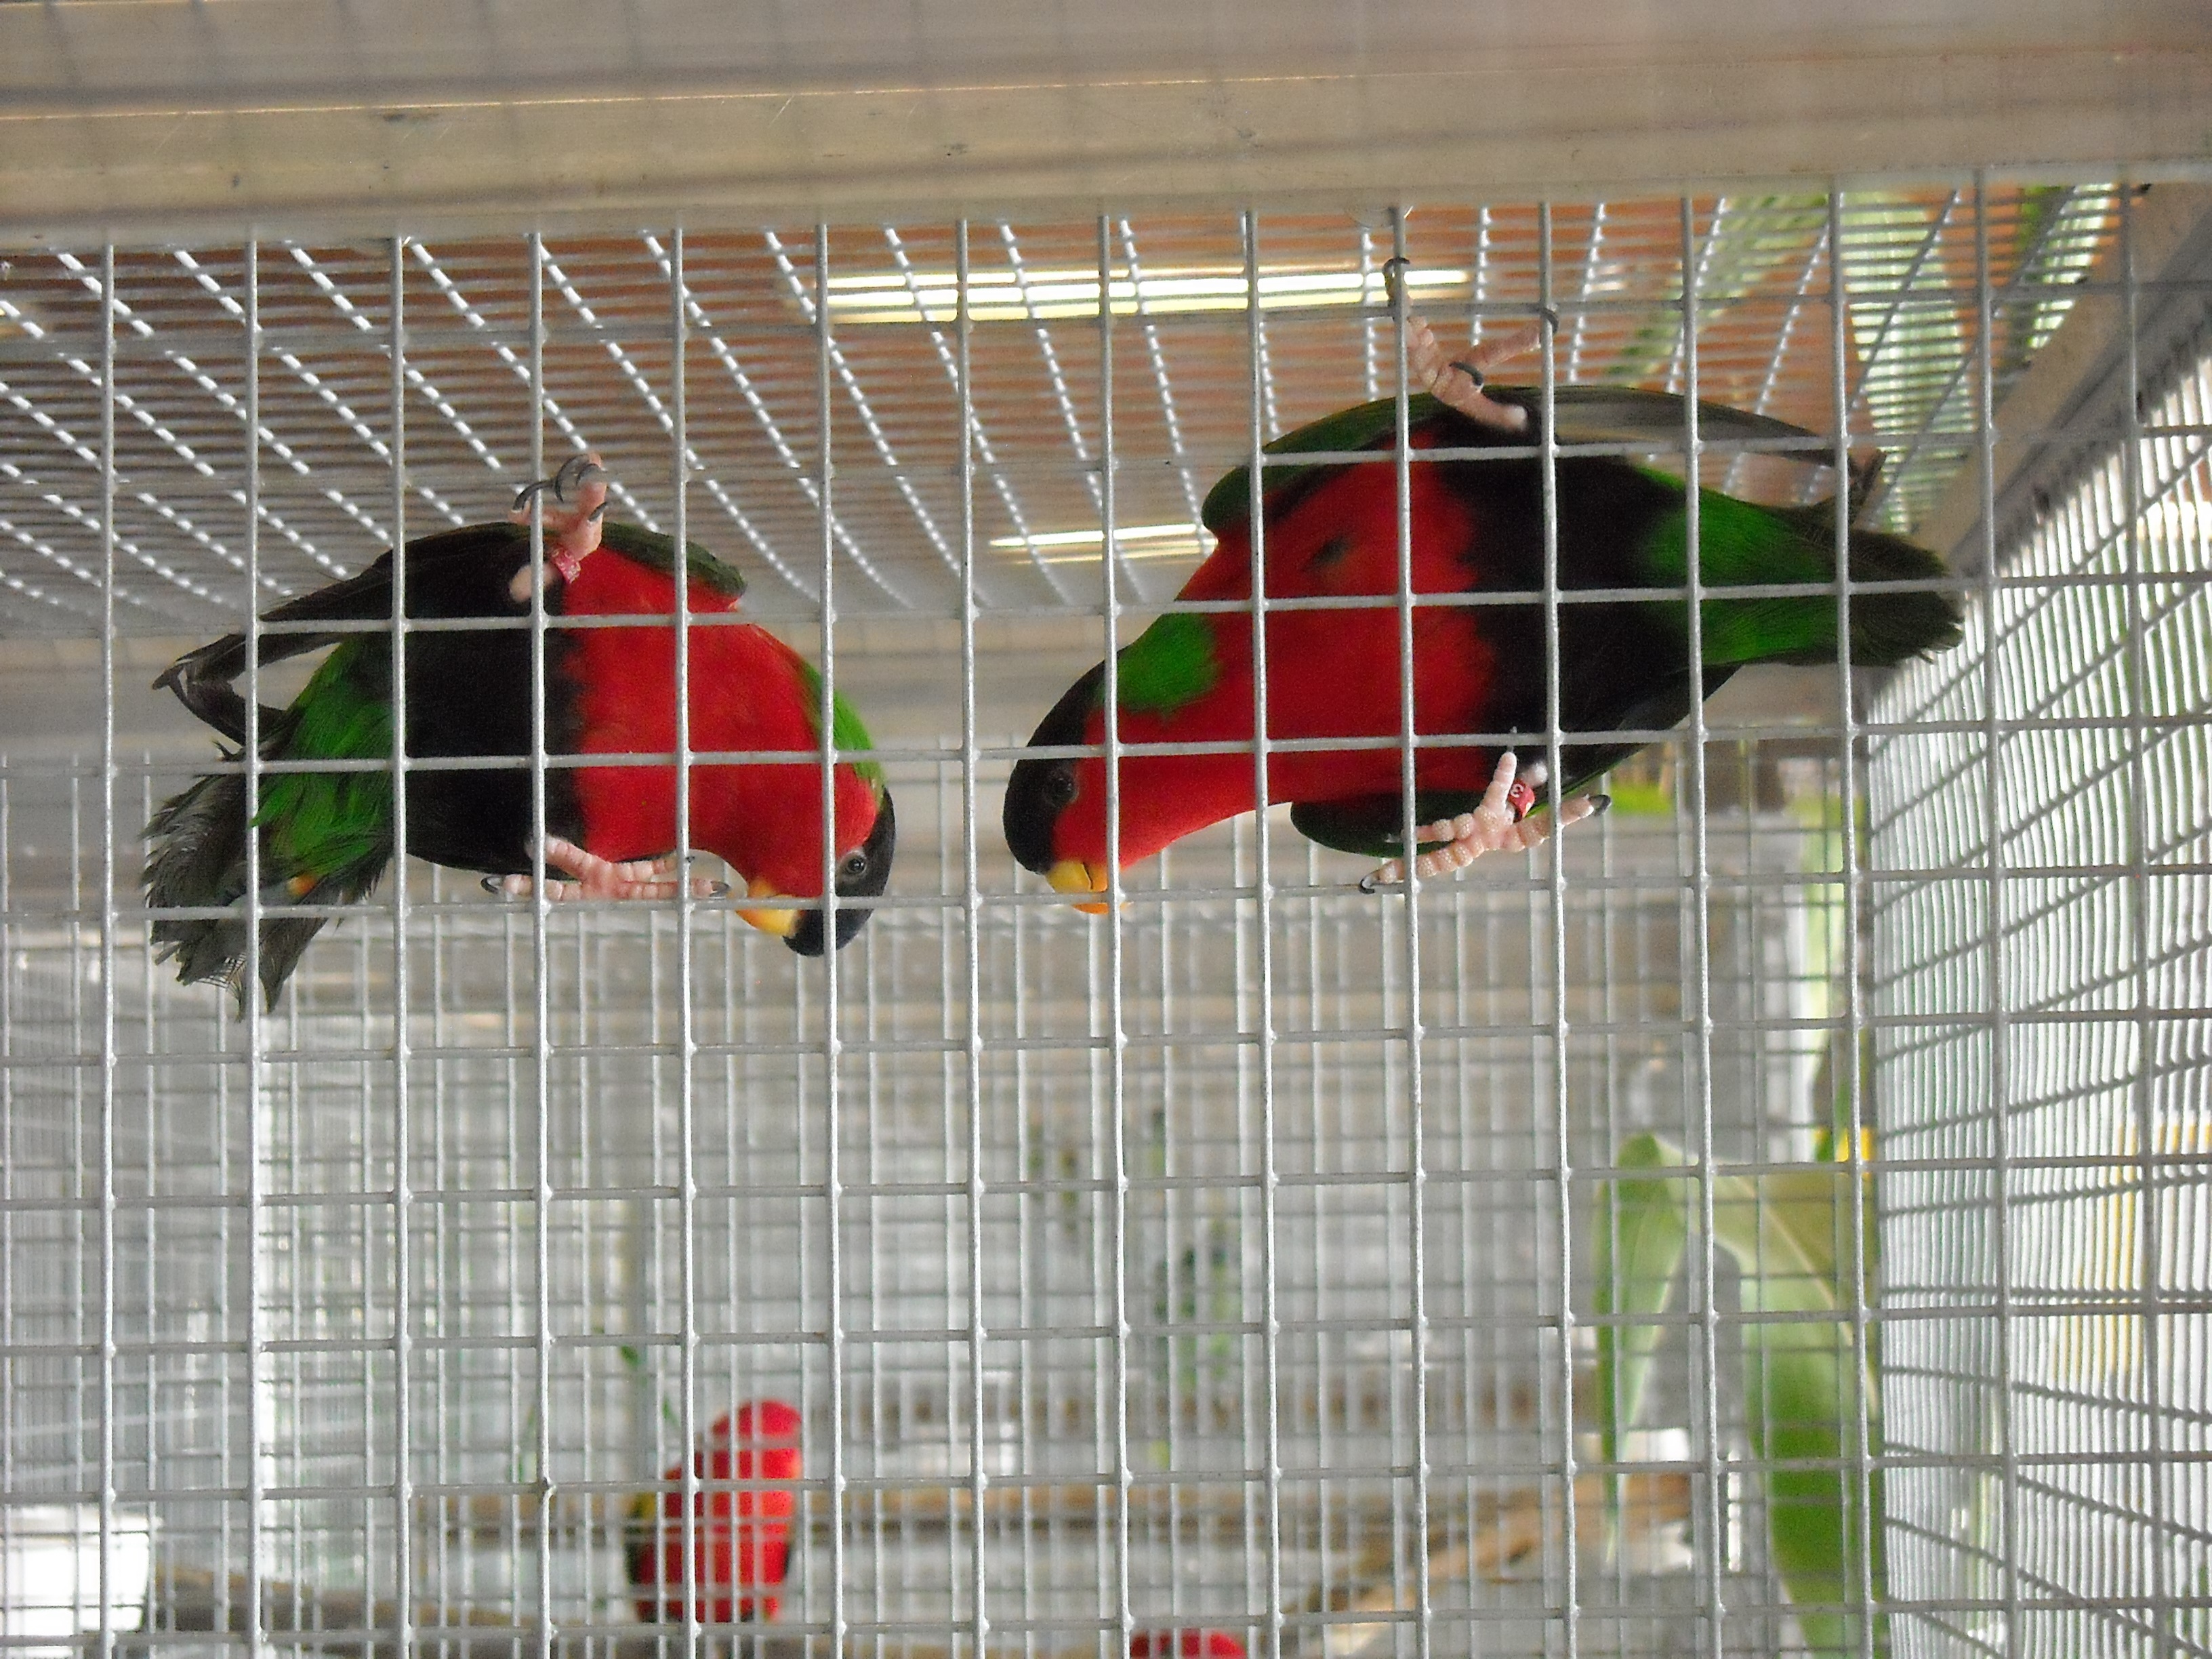
bird, colorful, cage, lovebird, birds, pets, parrot, finch, parakeets, animal shelter, torque, red and green, small parrots, perching bird